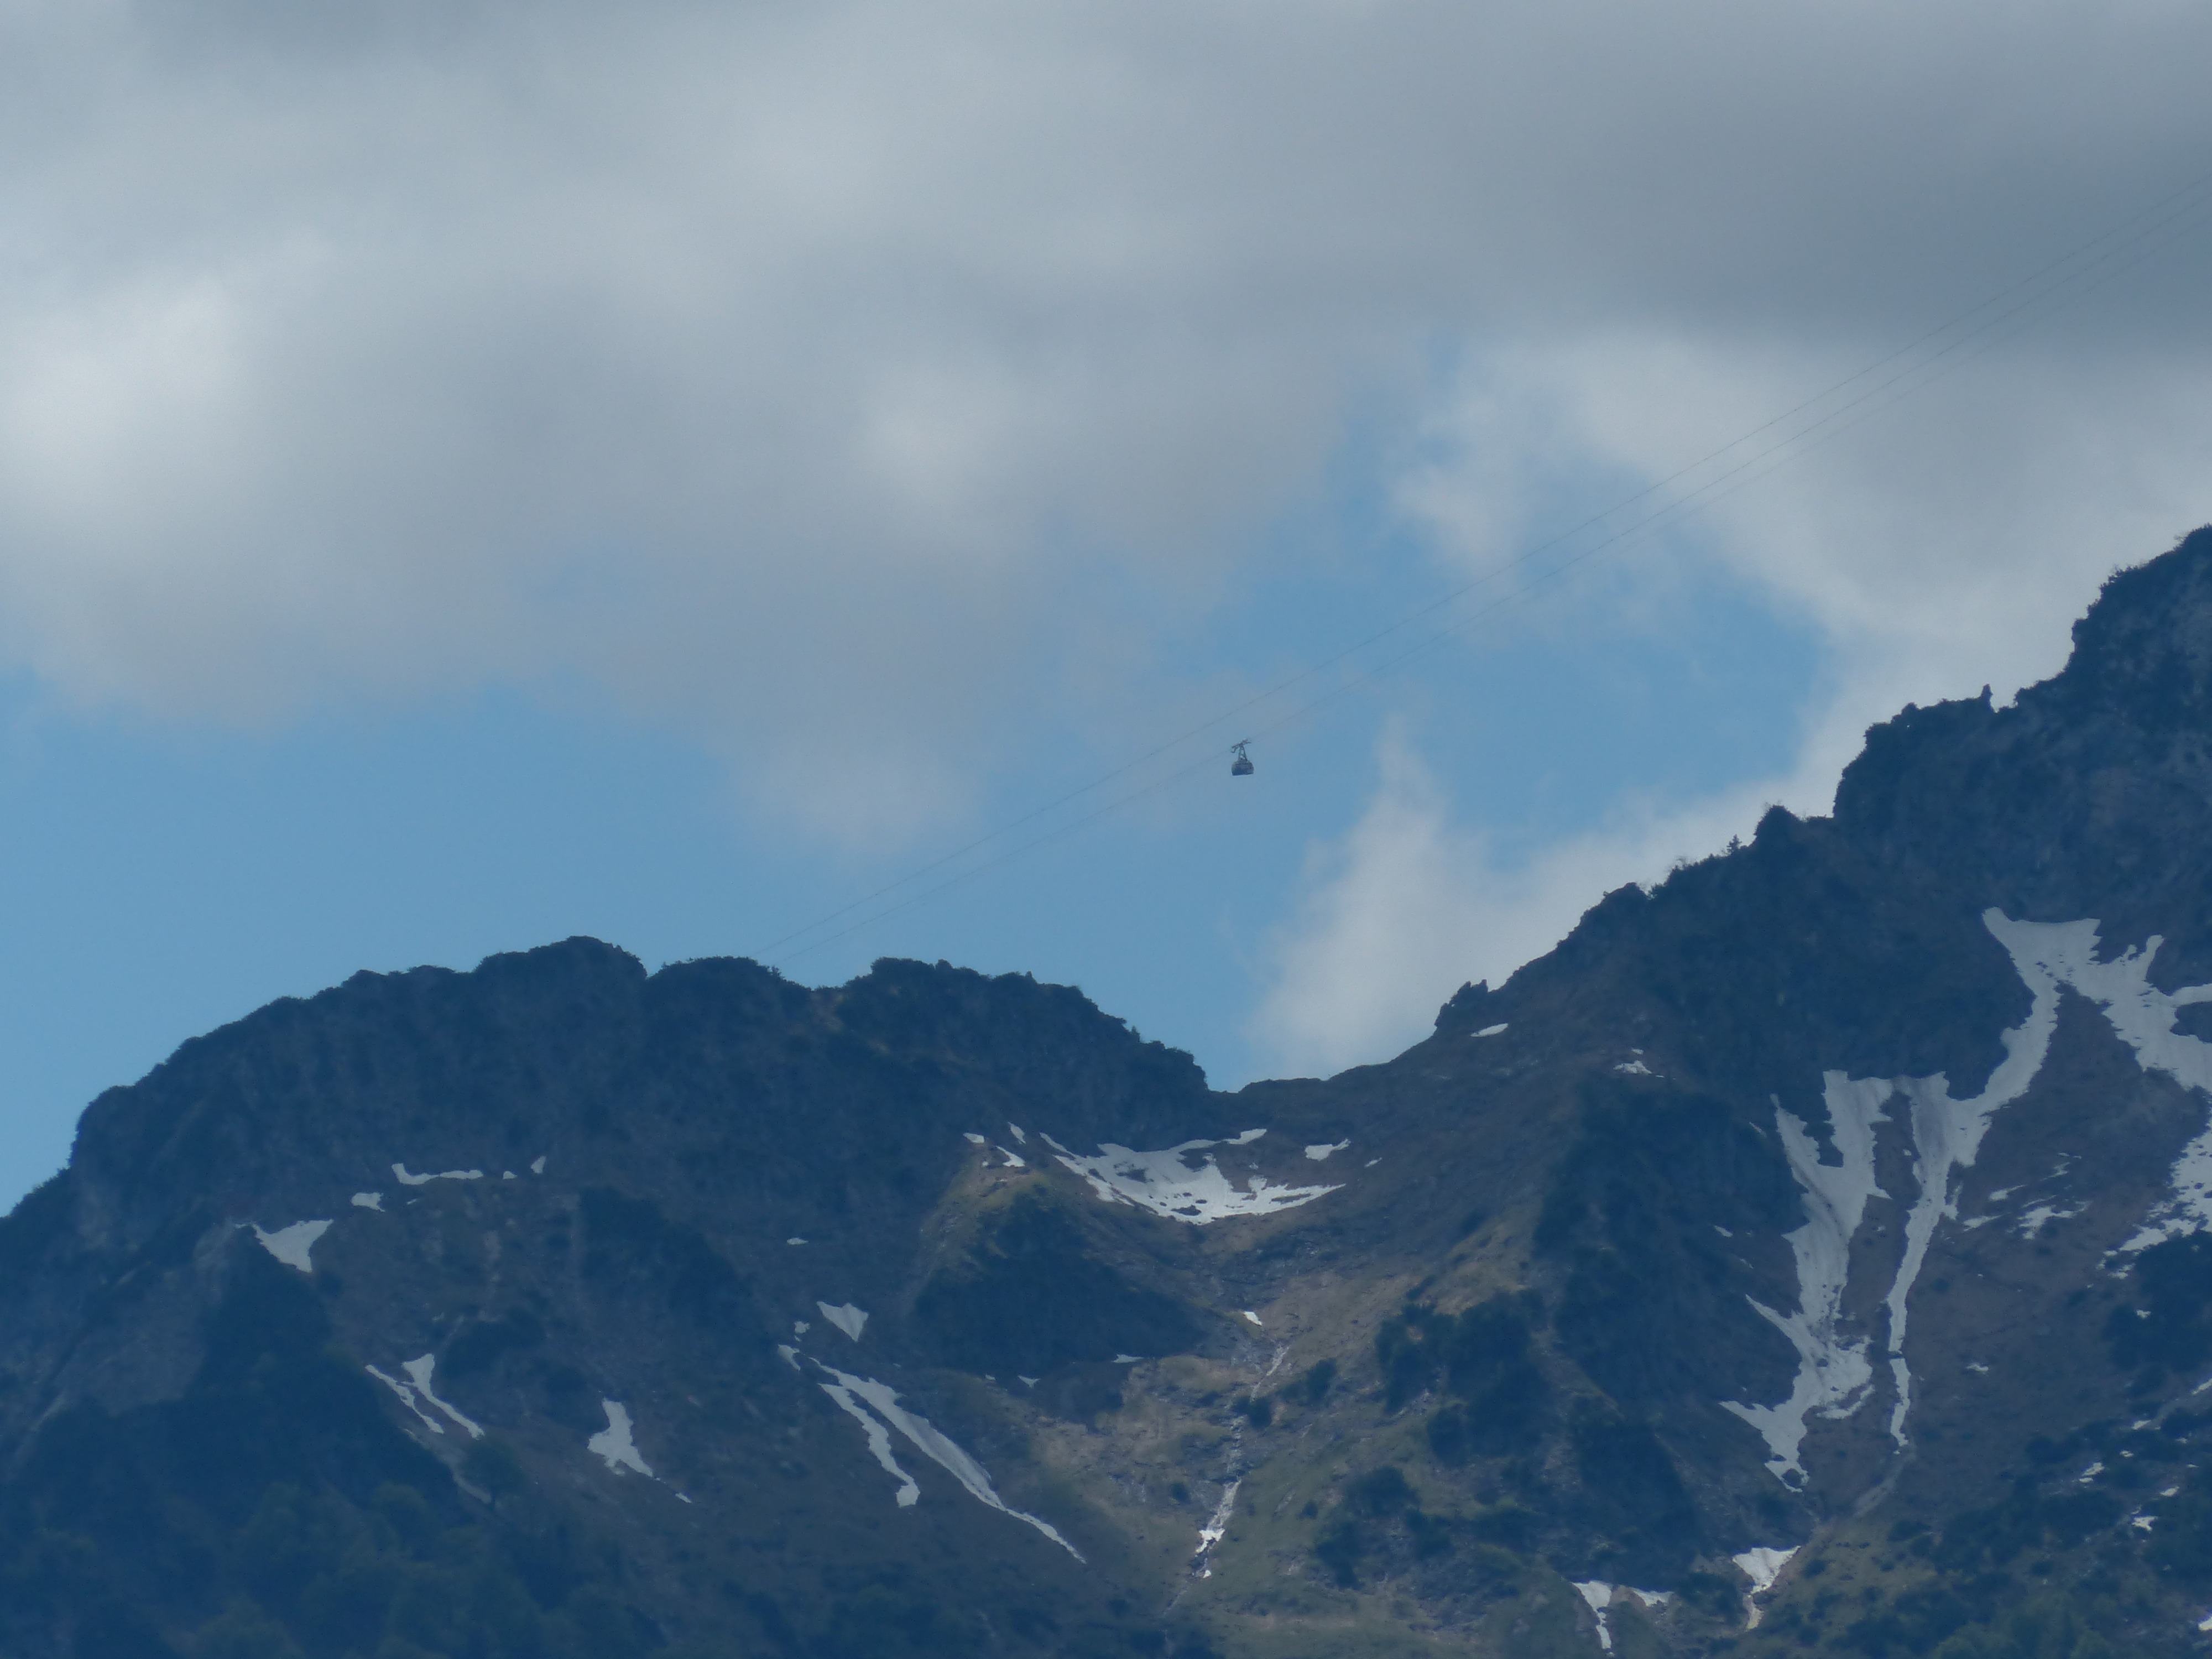
nature, mountain, snow, cloud, sky, hill, mountain range, flight, cable car, ridge, summit, alps, gondola, landform, mountain railway, unterberg, shuttle service, geographical feature, atmospheric phenomenon, atmosphere of earth, mountainous landforms, geological phenomenon, lower mountain railway, two cable car